Reer Caynaashe

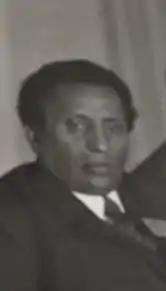
Hassan Adan Wadadid, founder of the Somali National Movement

Sheikh Ali Ismail Yacqub of the Rer Koshin Ainanshe was a prominent figure in the politics of the former Somaliland Protectorate, having been a member of the Somali National League. He was appointed as the newly created Somali Republic's Minister of Defence in 1960, the following year as President Gamal Abdel Nasser's state guest, he led a group to Egypt and spoke with him about military cooperation. He authorised cross-border attacks into Ethiopia in 1961, which resulted in the destruction of many facilities close to the border. Later, these clashes would intensify and result in the 1964 Ethiopian-Somali Border War.